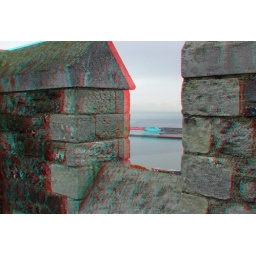
Dover Castle in anaglyph 3D stereo red cyan glasses to view